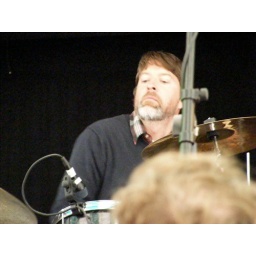
3-20-10 dog & duck 4 by chris saunders